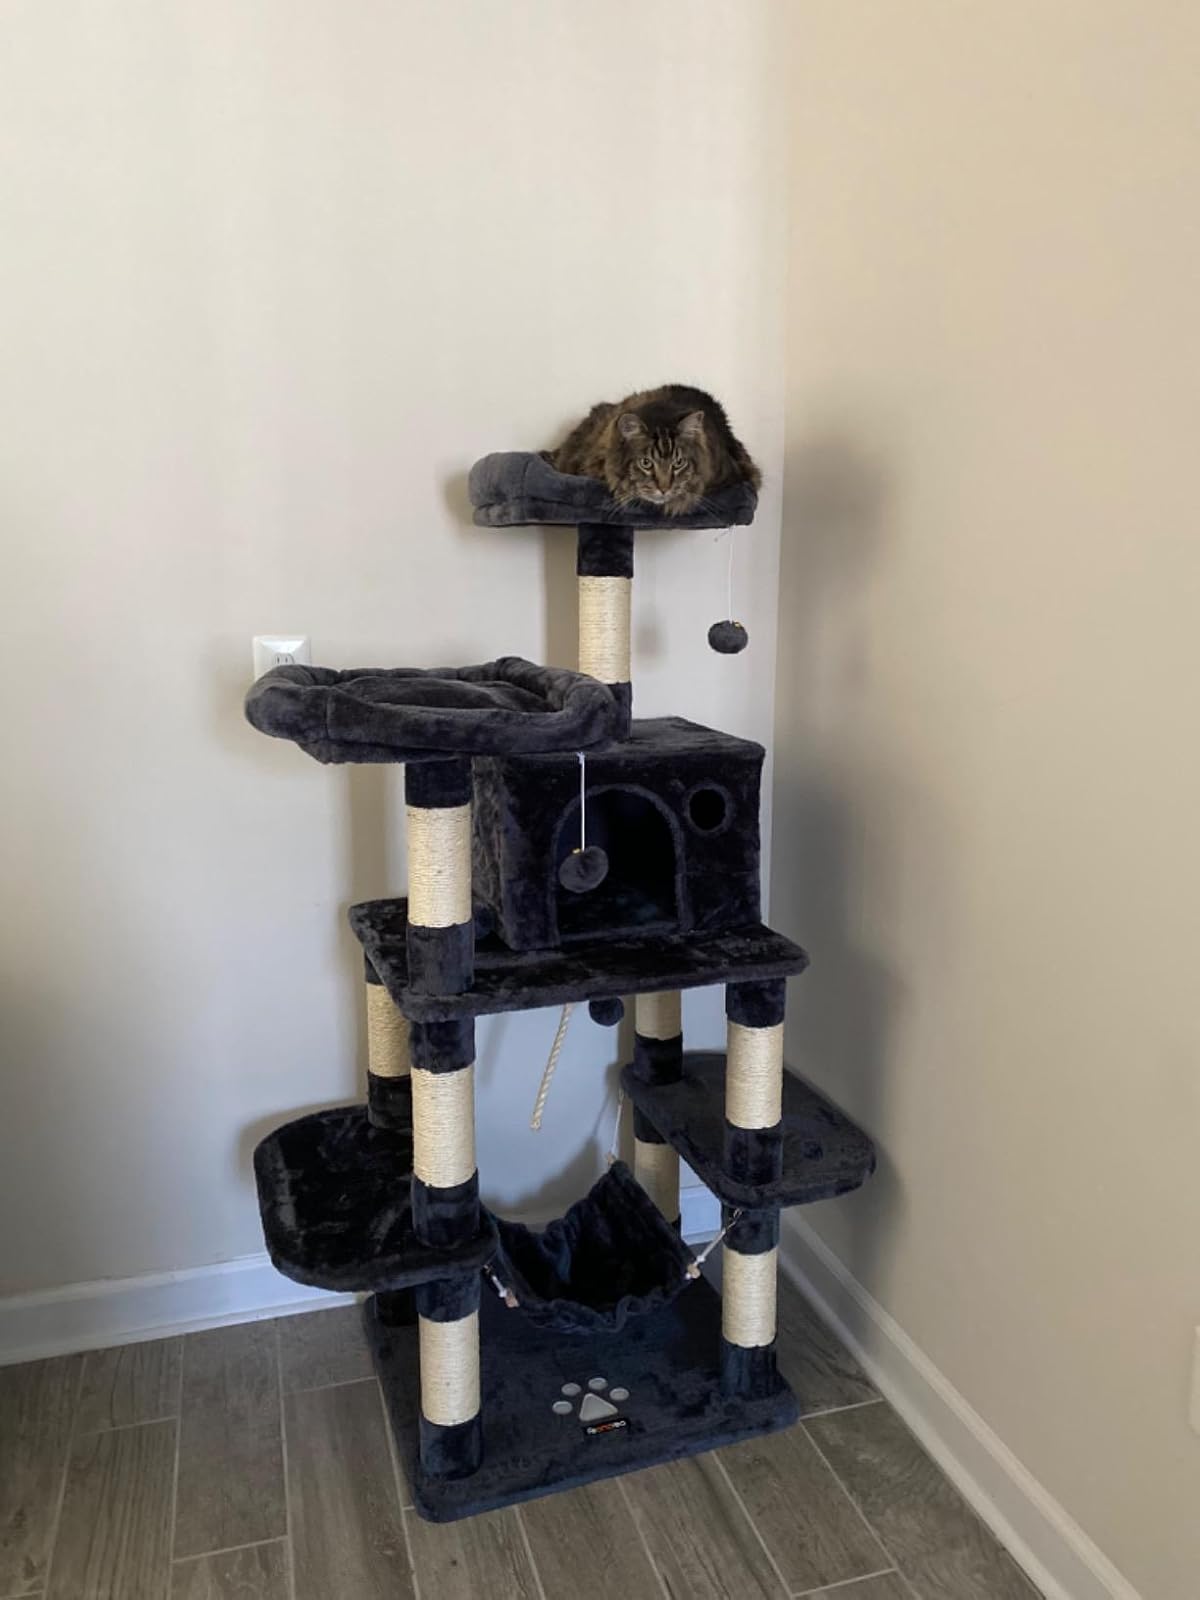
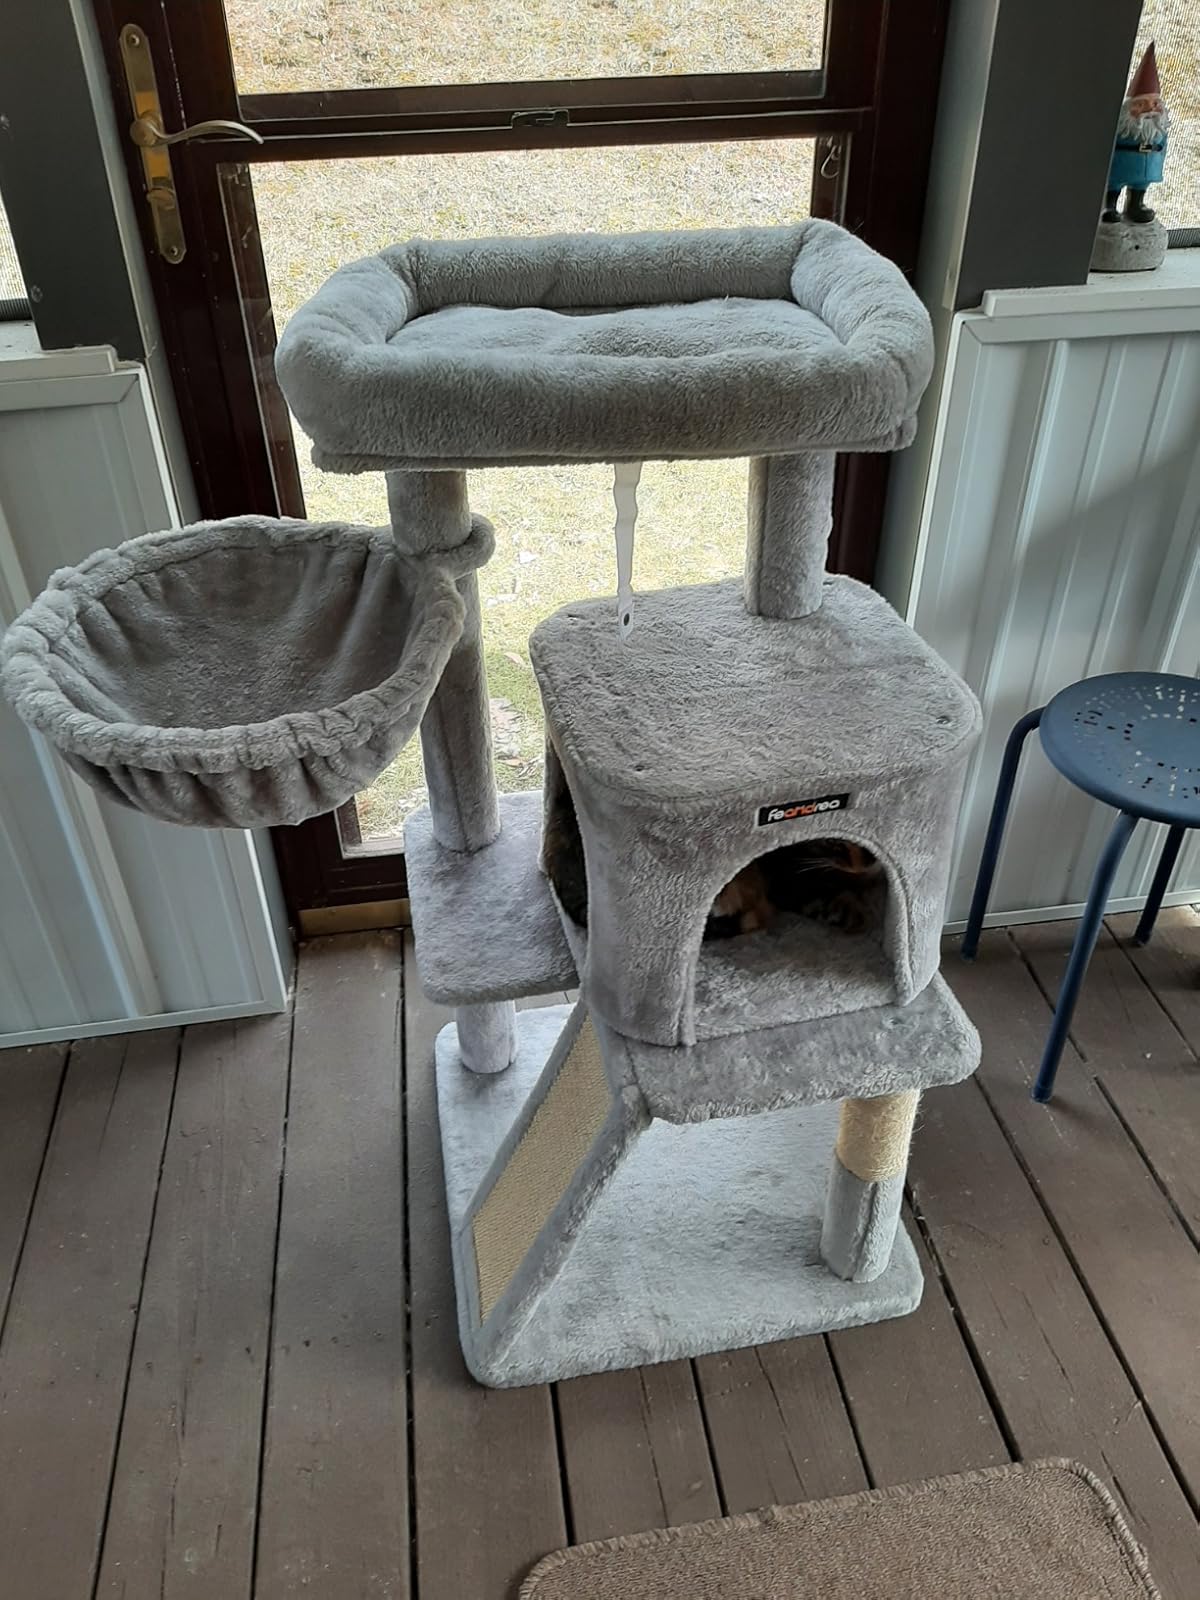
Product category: items_cat tree
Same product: no